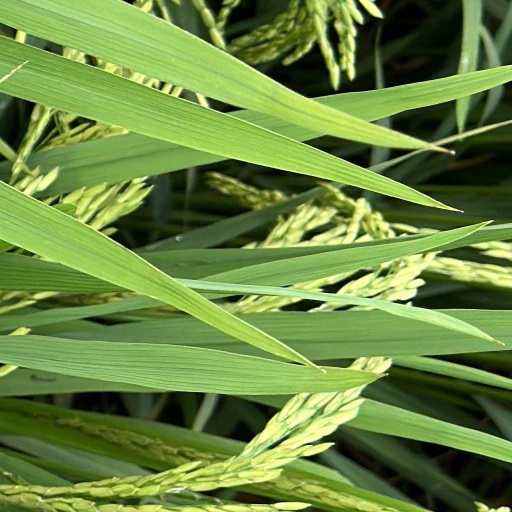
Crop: rice